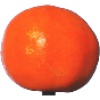
Label: Clementine 1